Wave equation

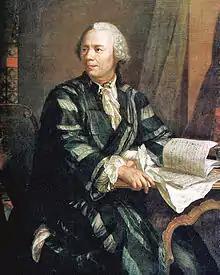
Swiss mathematician and physicist Leonhard Euler (b. 1707) discovered the wave equation in three space dimensions.

A solution of the initial-value problem for the wave equation in three space dimensions can be obtained from the corresponding solution for a spherical wave. The result can then be also used to obtain the same solution in two space dimensions.